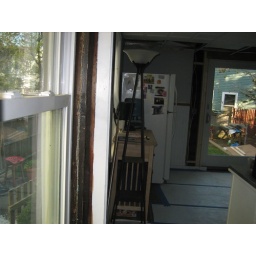
window from the back now on the side. New doors in the back